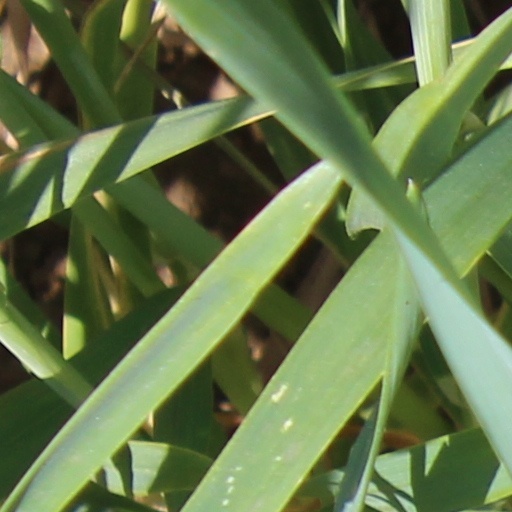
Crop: wheat